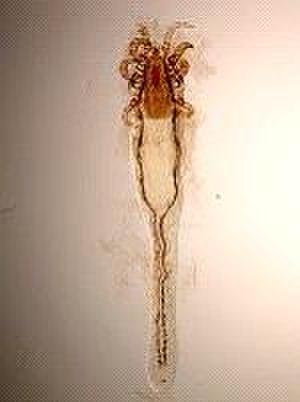
Les Halarachnidae sont une famille d'acariens Mesostigmata. Elle contient sept genres et une dizaine d'espèces.